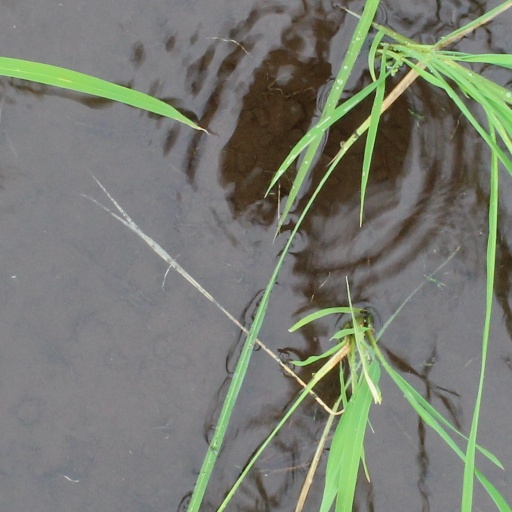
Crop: rice